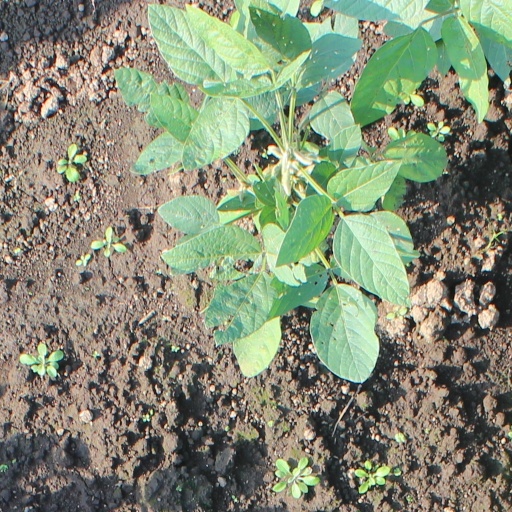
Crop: soybean